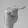
ASL letter: T